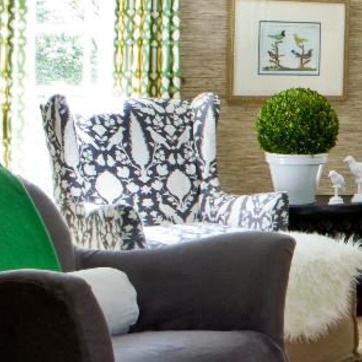
Material: fabric